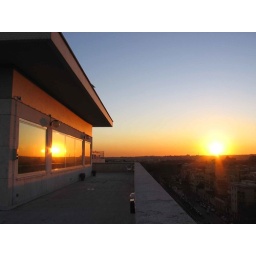
double sunset from the terrace on the roof of the FAO building in Rome